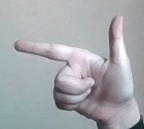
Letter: yaa